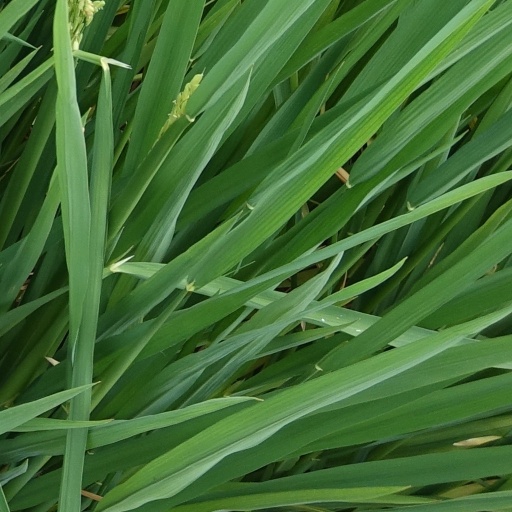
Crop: rice